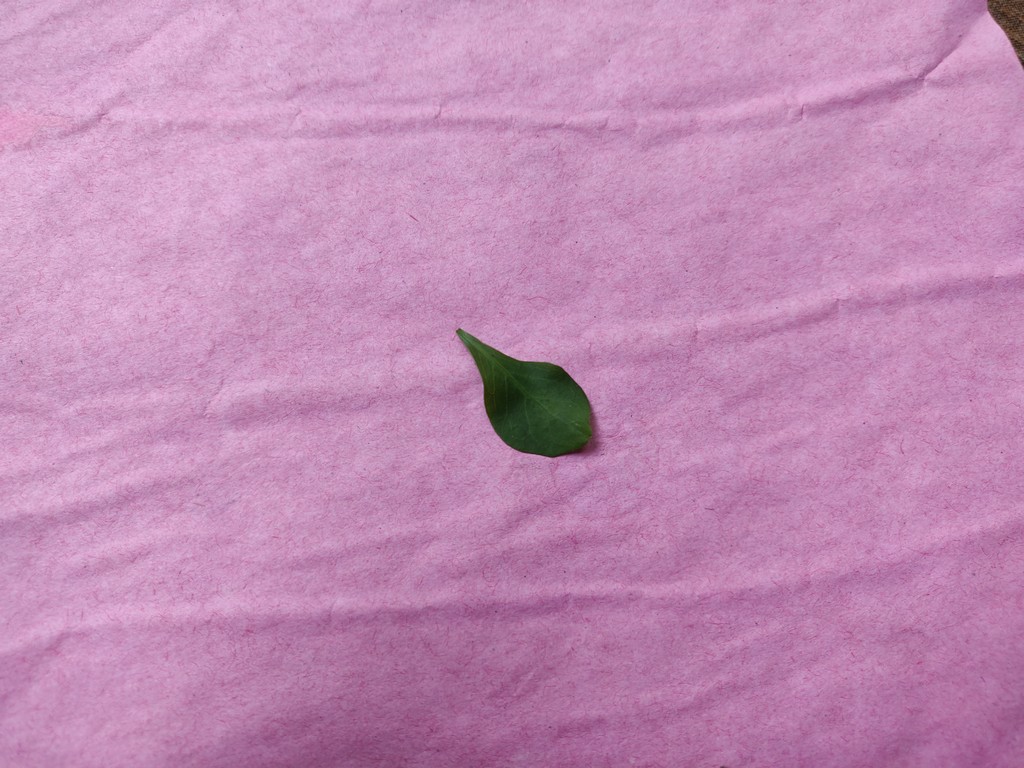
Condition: Healthy
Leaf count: single
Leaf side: front